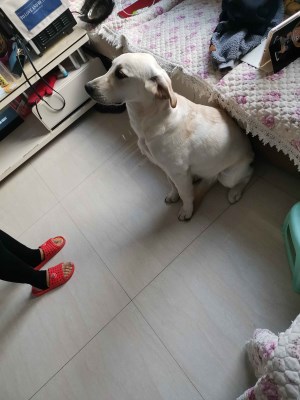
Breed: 3580-n000122-Labrador_retriever